Deb Haaland

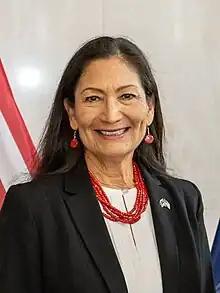
Deb Haaland on 20 February 2023

On her first day as secretary, Haaland met with tribal media in a press conference organized by the department and the Native American Journalists Association, speaking about her intention to include the tribes as decisions that impact them are made. In April 2021, Haaland announced a new unit within Bureau of Indian Affairs that plans to tackle the decades-long crisis of missing and murdered Native Americans, saying, "We are fully committed to assisting Tribal communities with these investigations, and the MMU will leverage every resource available to be a force-multiplier in preventing these cases from becoming cold case investigations".